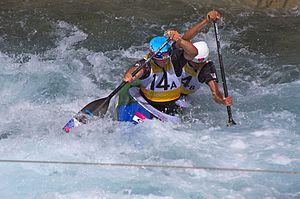
L'épreuve masculine du C2 des Jeux olympiques d'été 2012 de Londres se déroule au Lee Valley White Water Centre, du 30 juillet au 2 août 2012.
Stanislav Ježek est un céiste tchèque pratiquant le slalom.